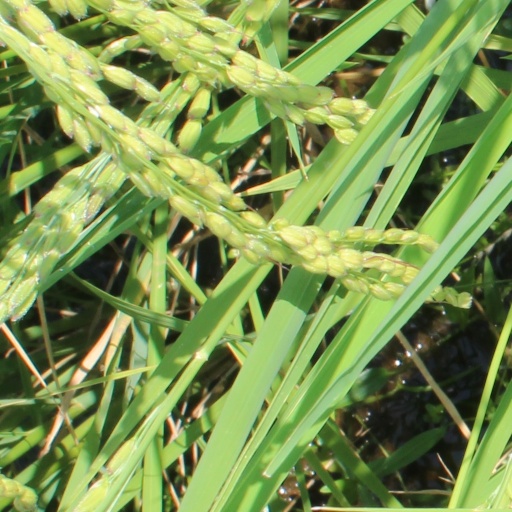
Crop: rice